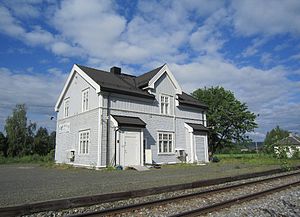
Heradsbygd Station
Heradsbygd Station er en tidligere jernbanestation på Solørbanen, der ligger ved Heradsbygd i Elverum kommune i Norge.